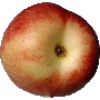
Label: nectarine